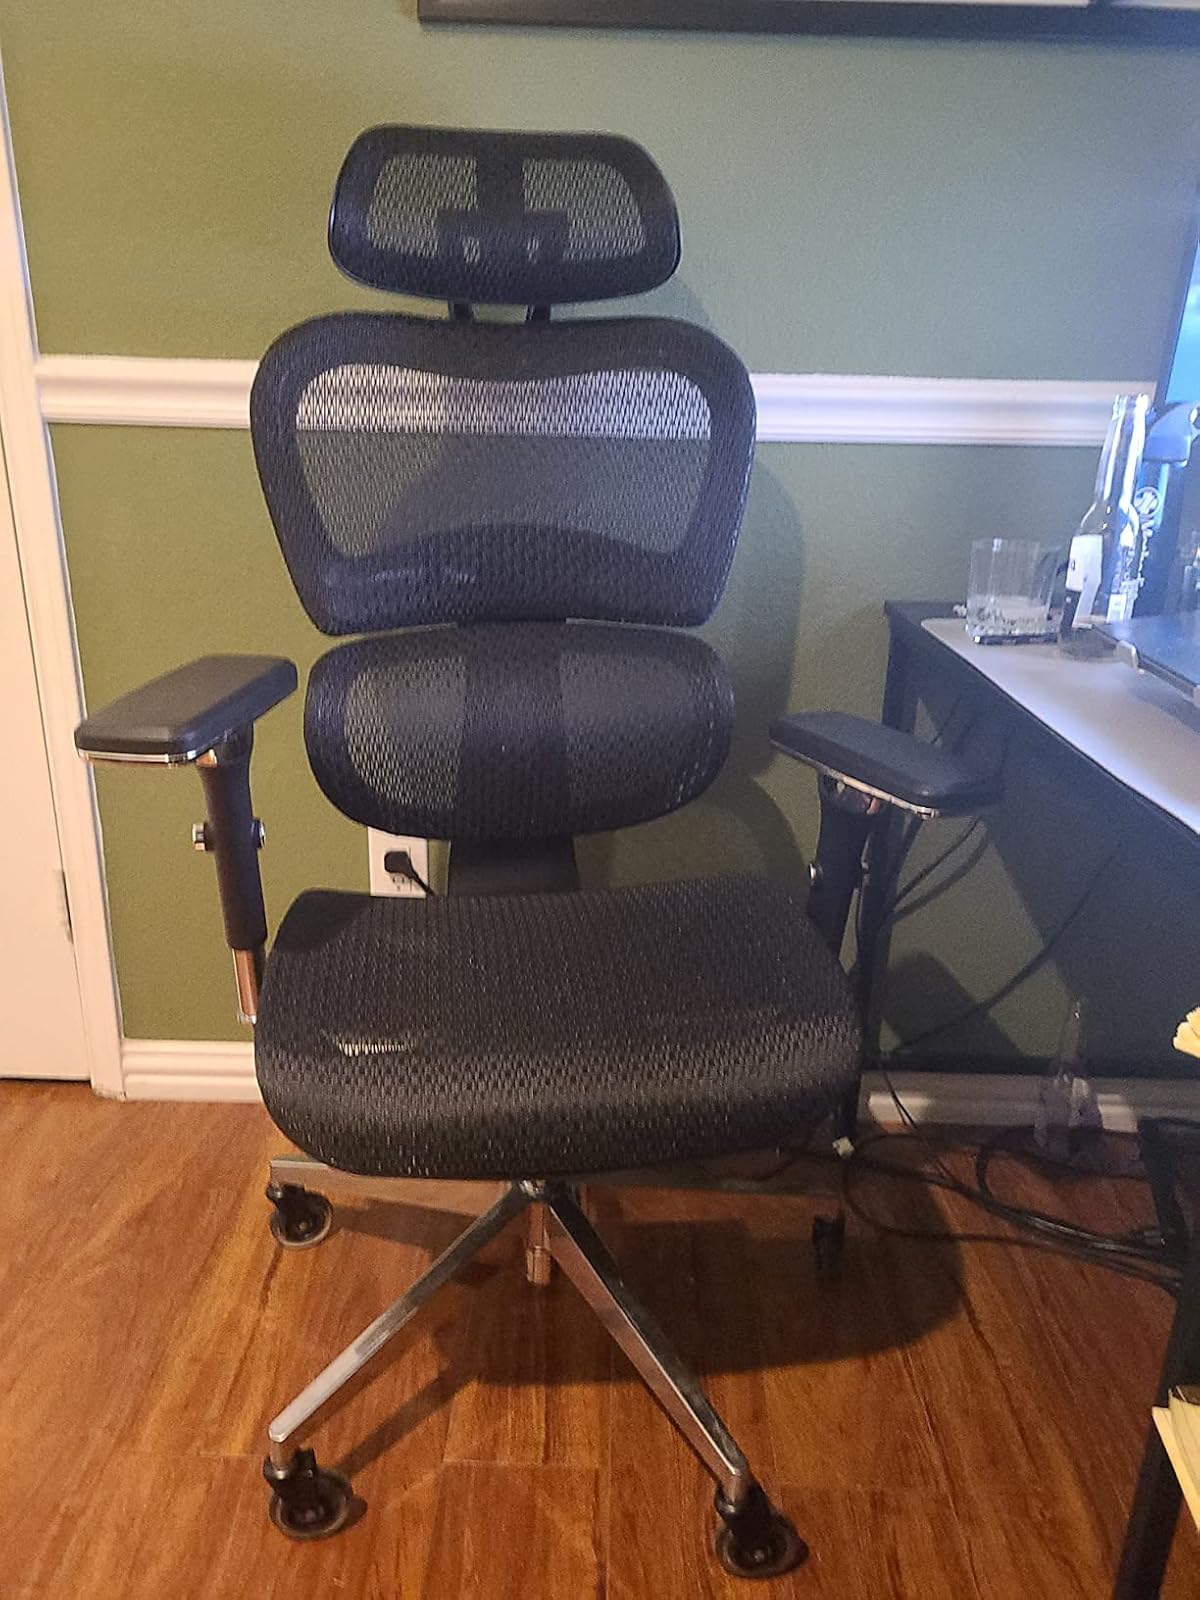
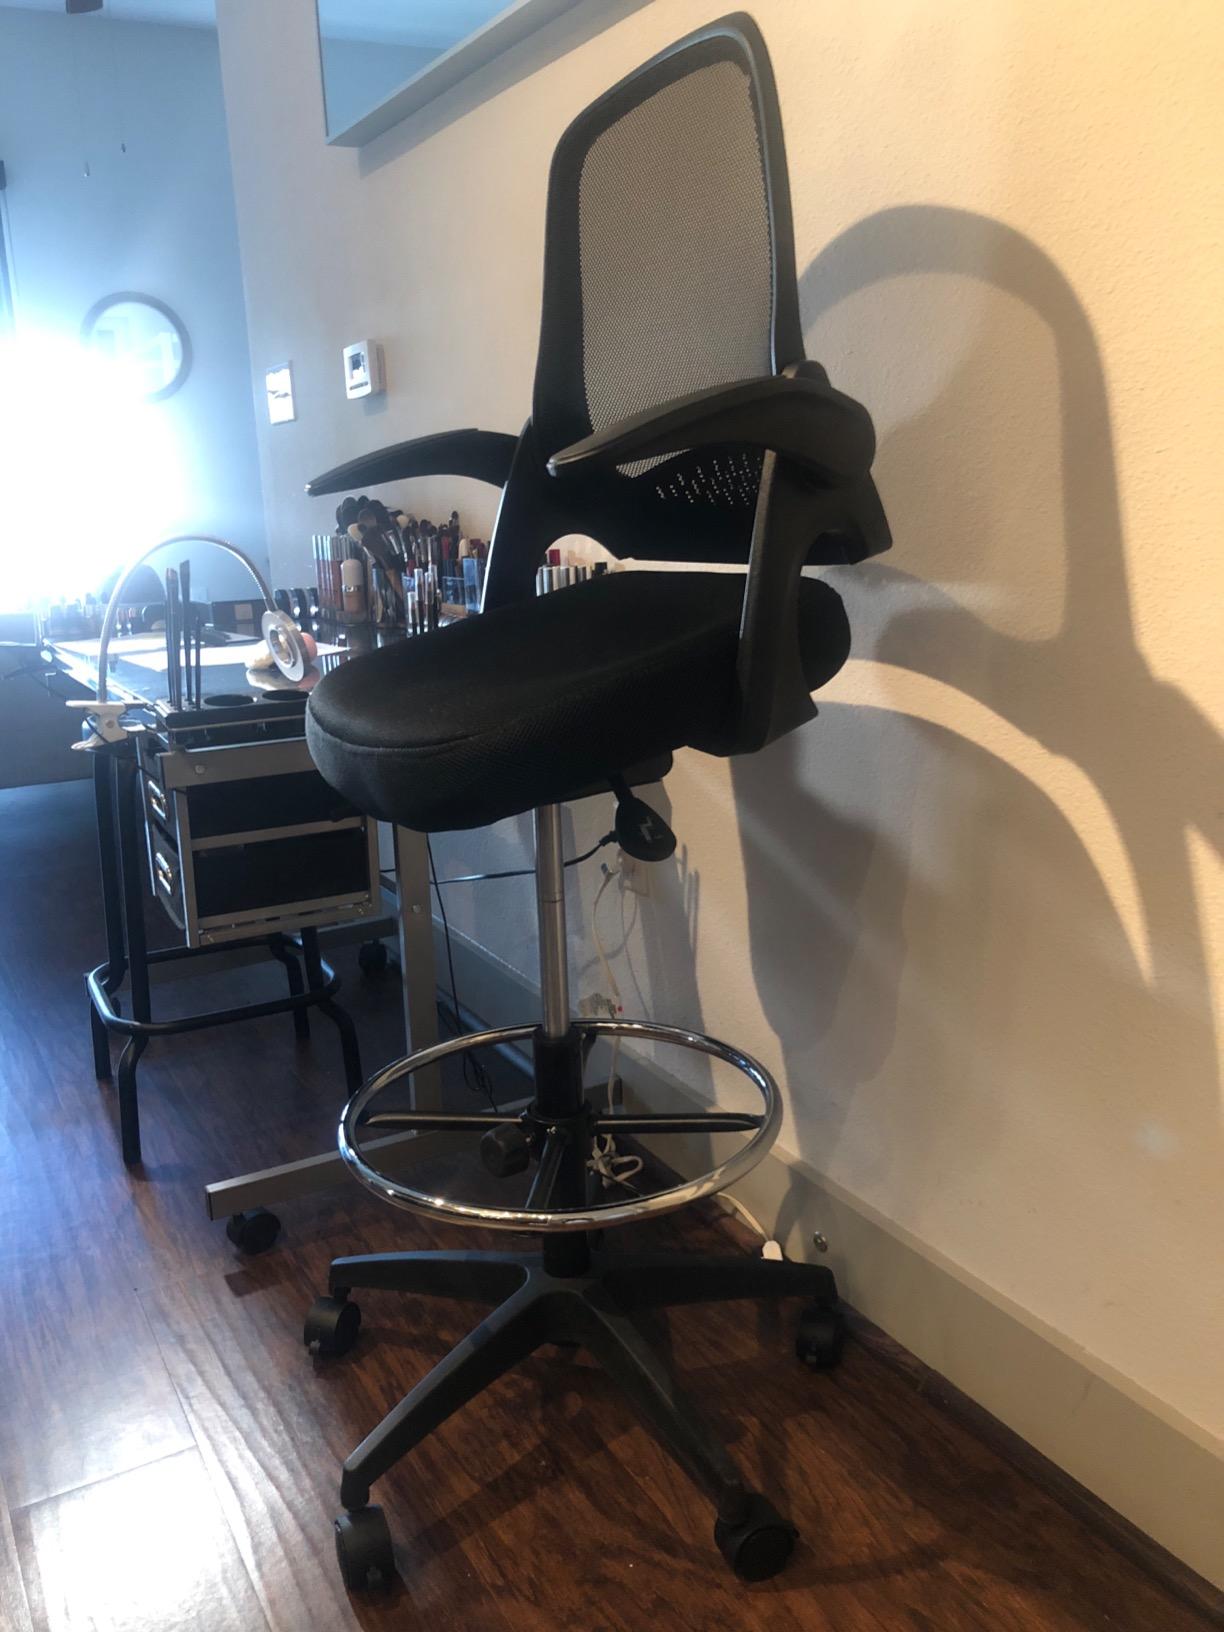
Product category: items_chair
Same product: no